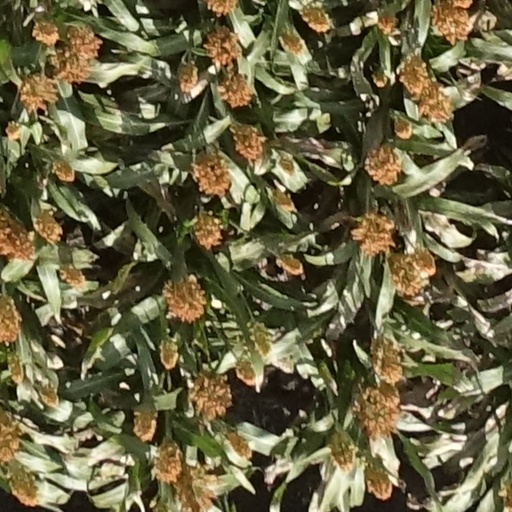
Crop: sorghum